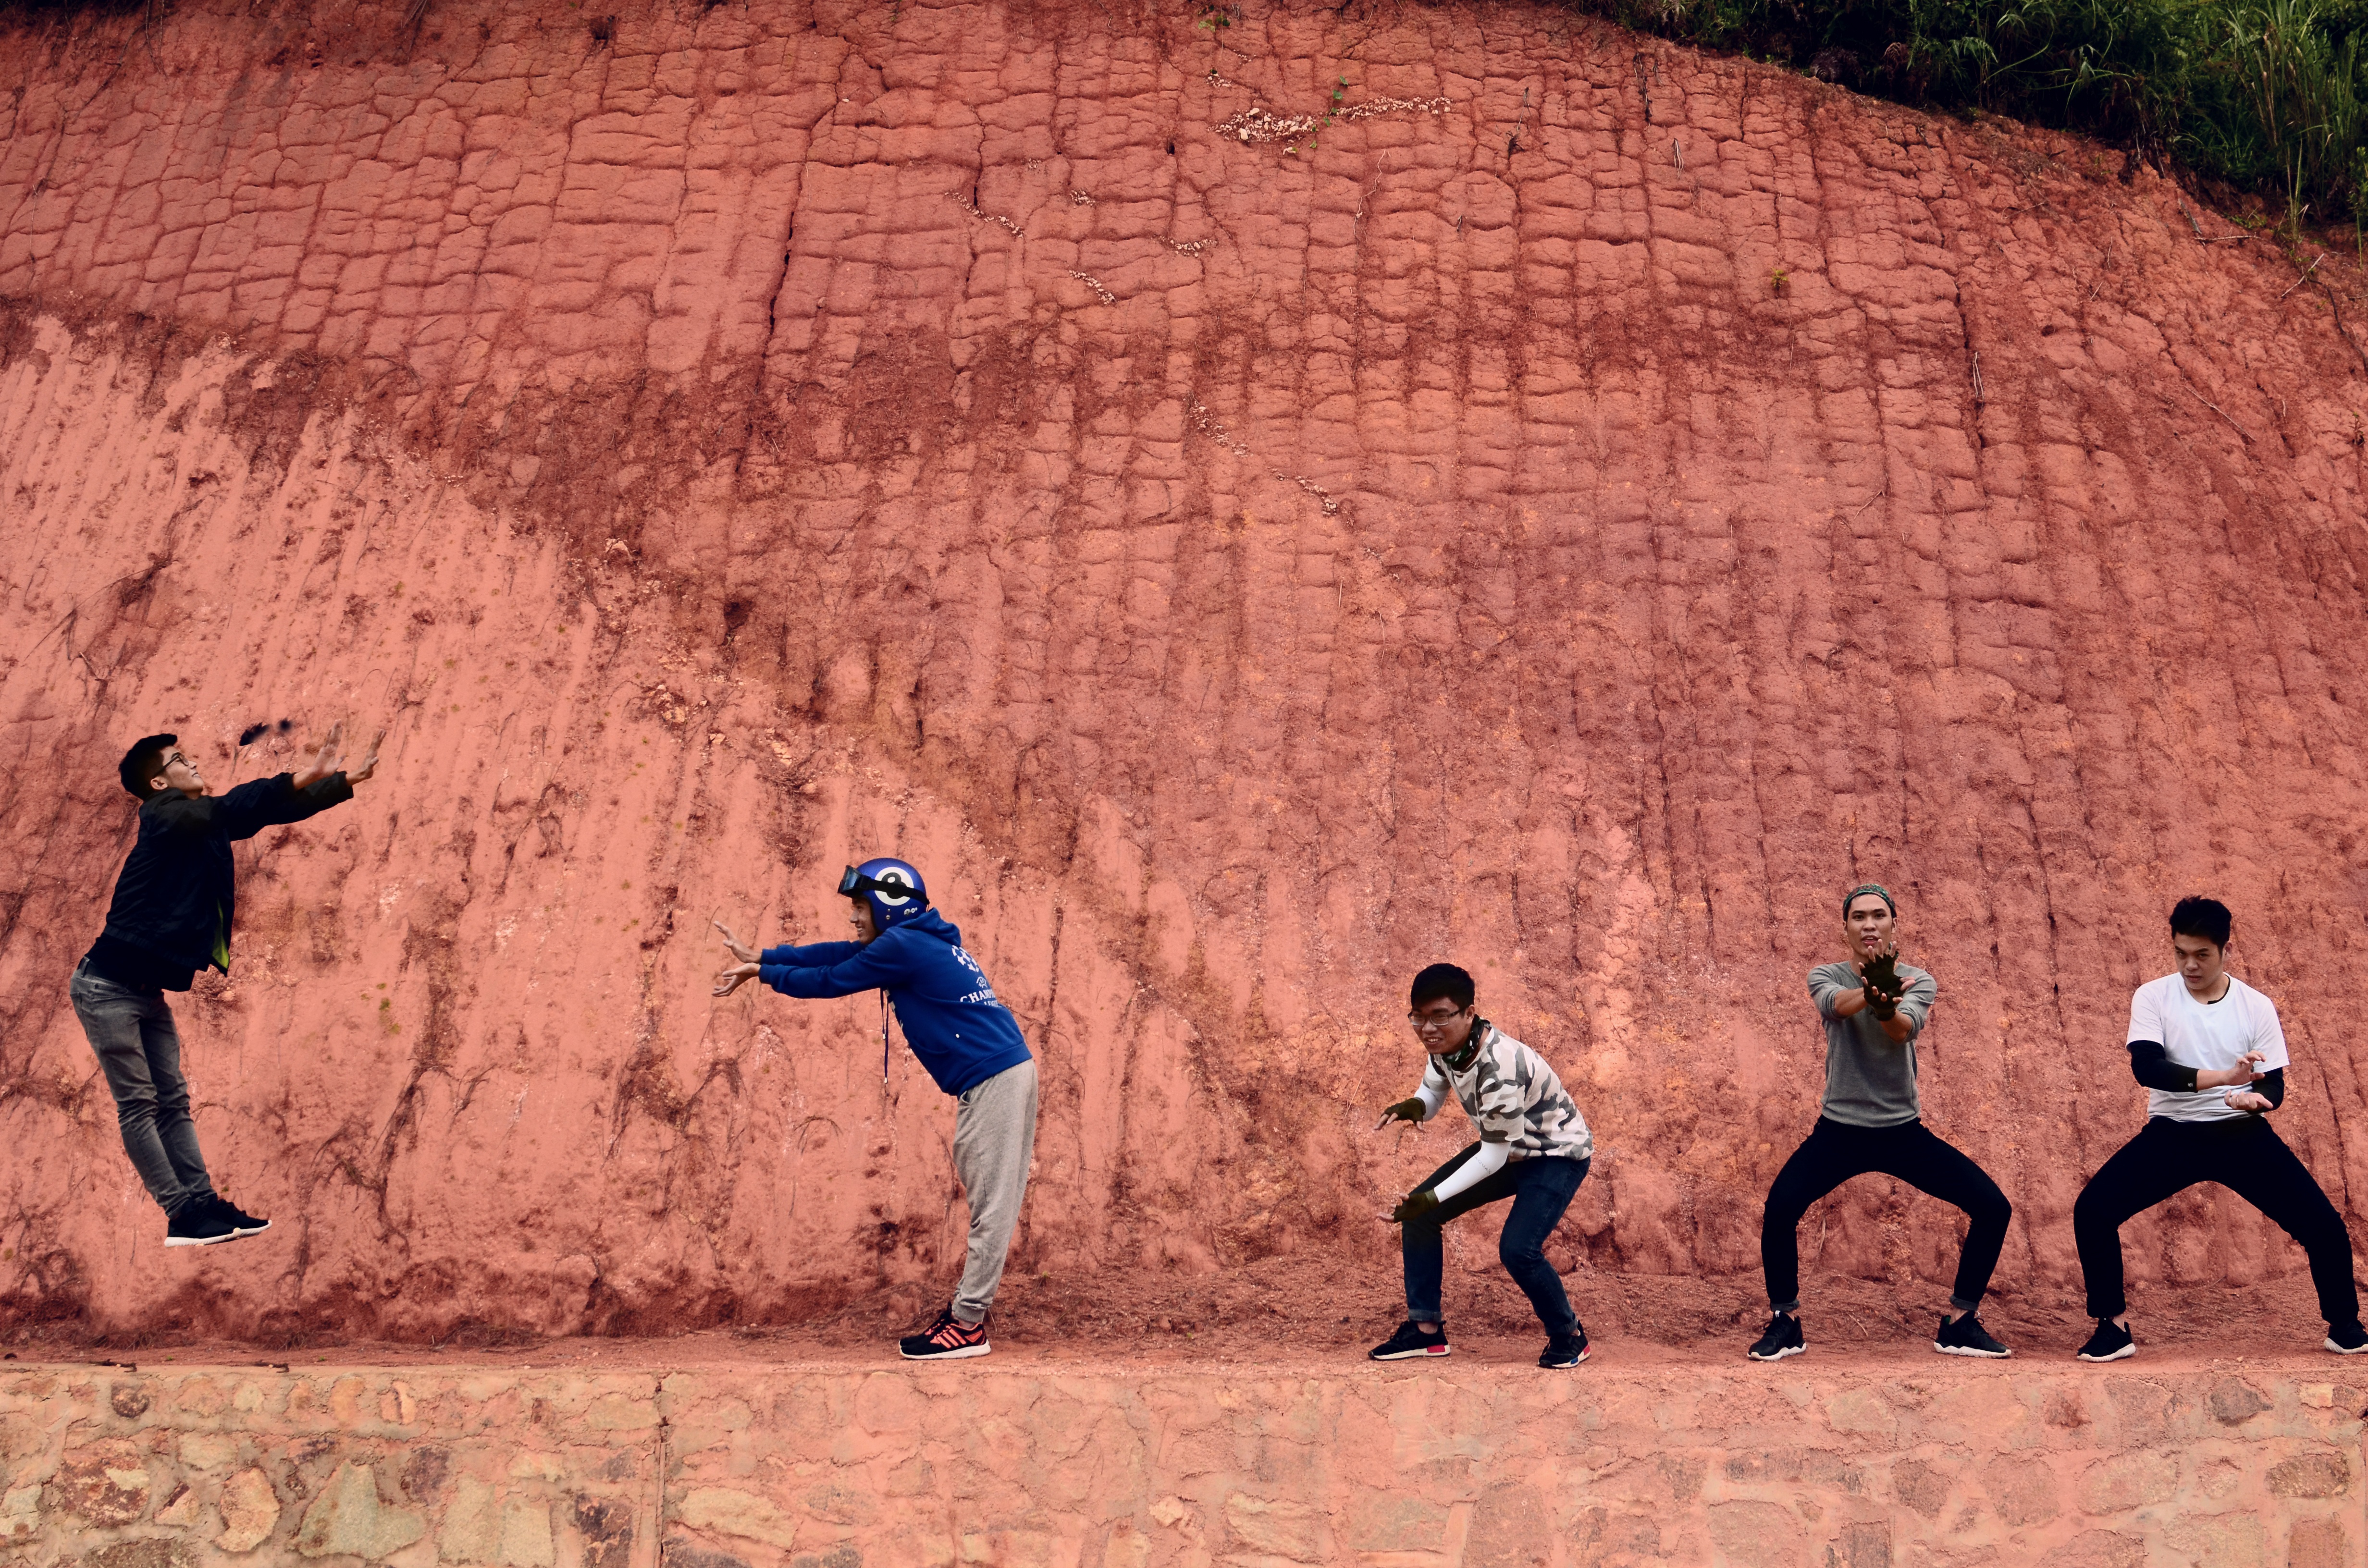
people, sports